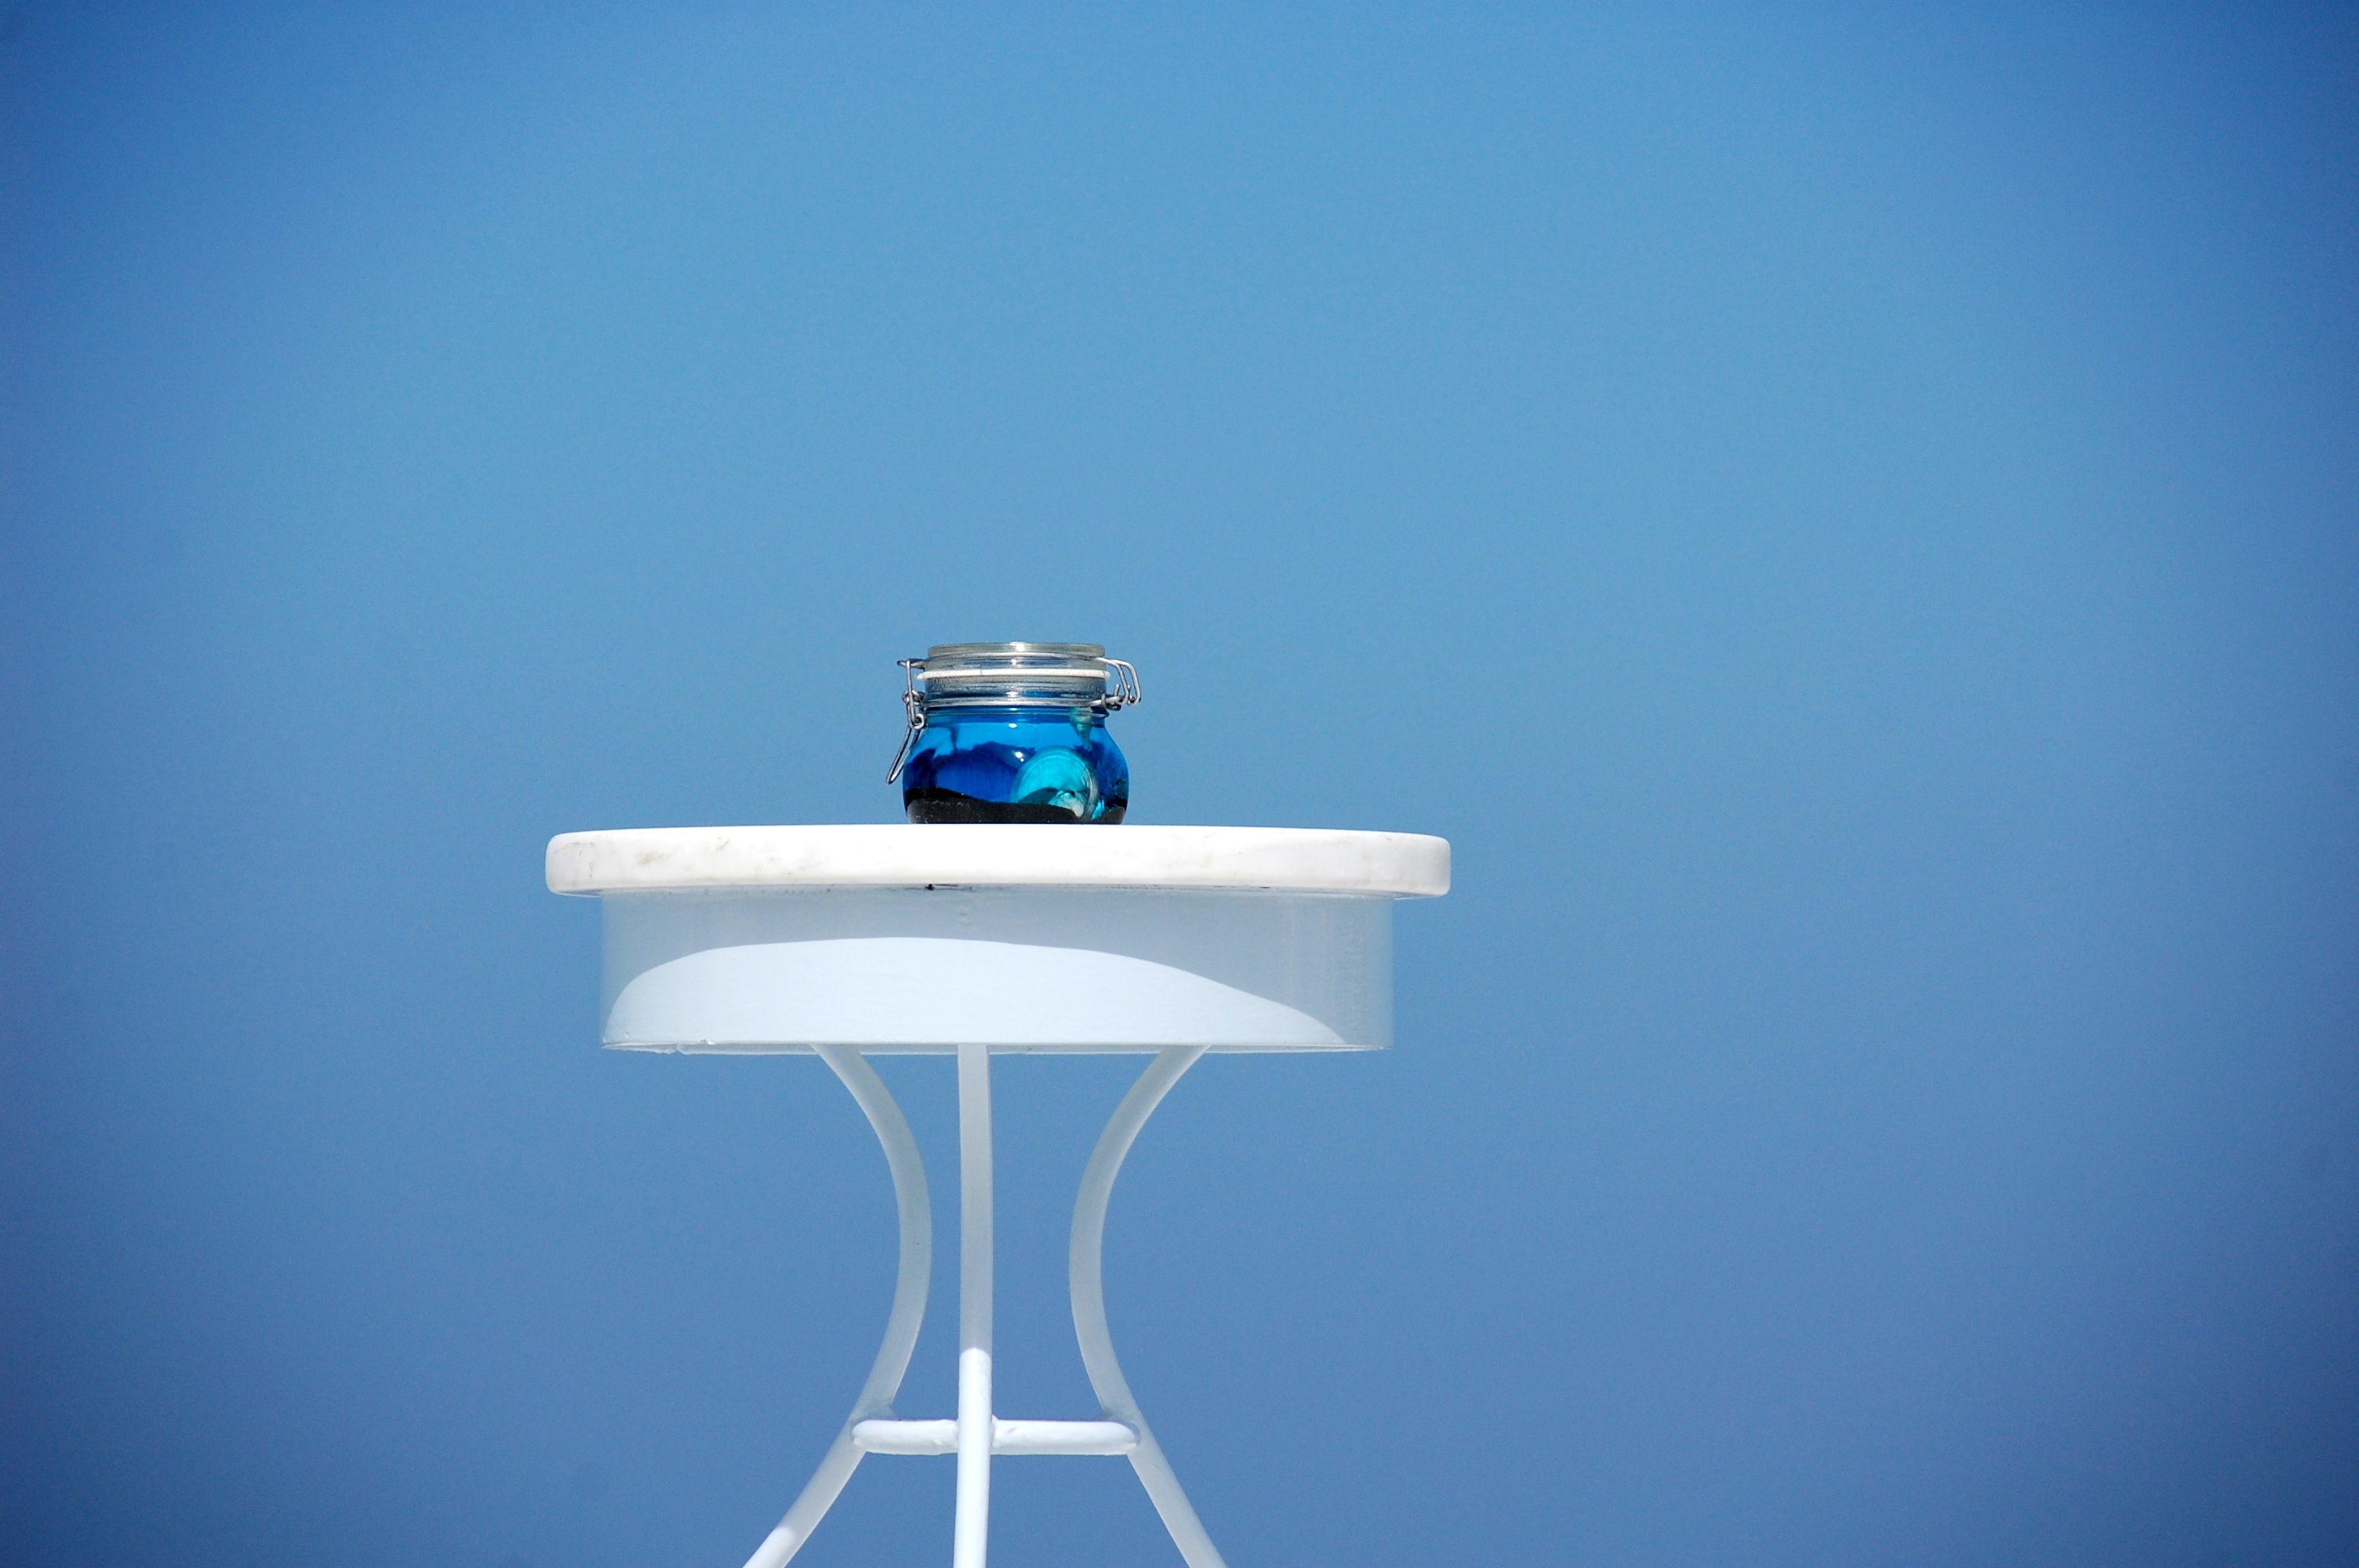
light, white, island, blue, lamp, lighting, energy, product, santorini, light fixture, greece, caldera, oia